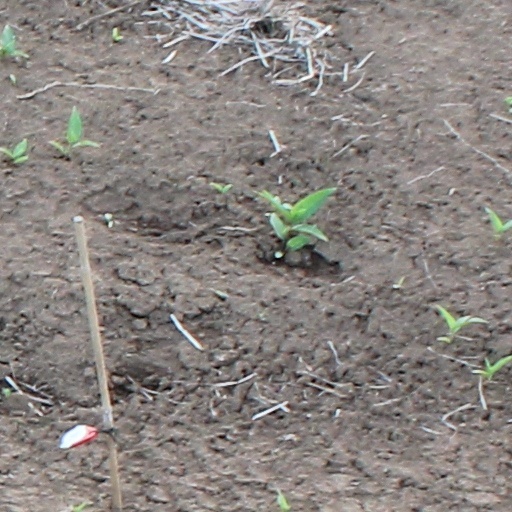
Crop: wheat